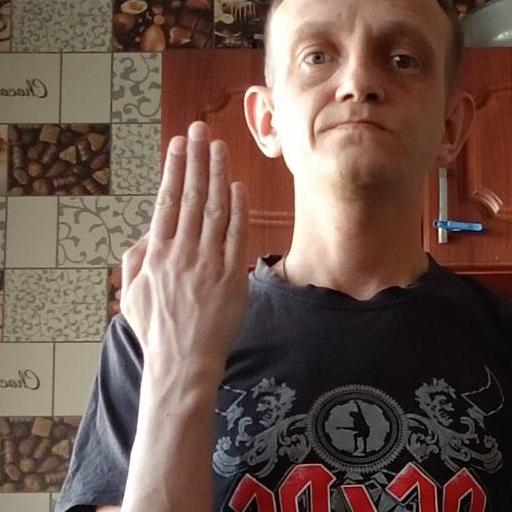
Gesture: stop_inverted